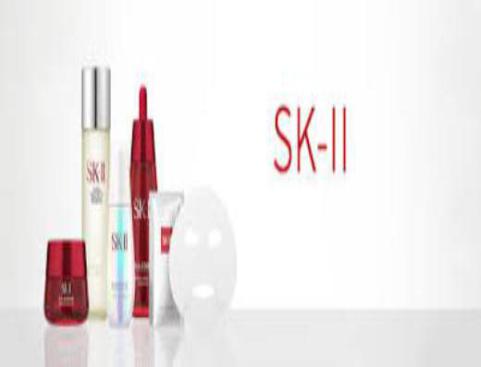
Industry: Necessities